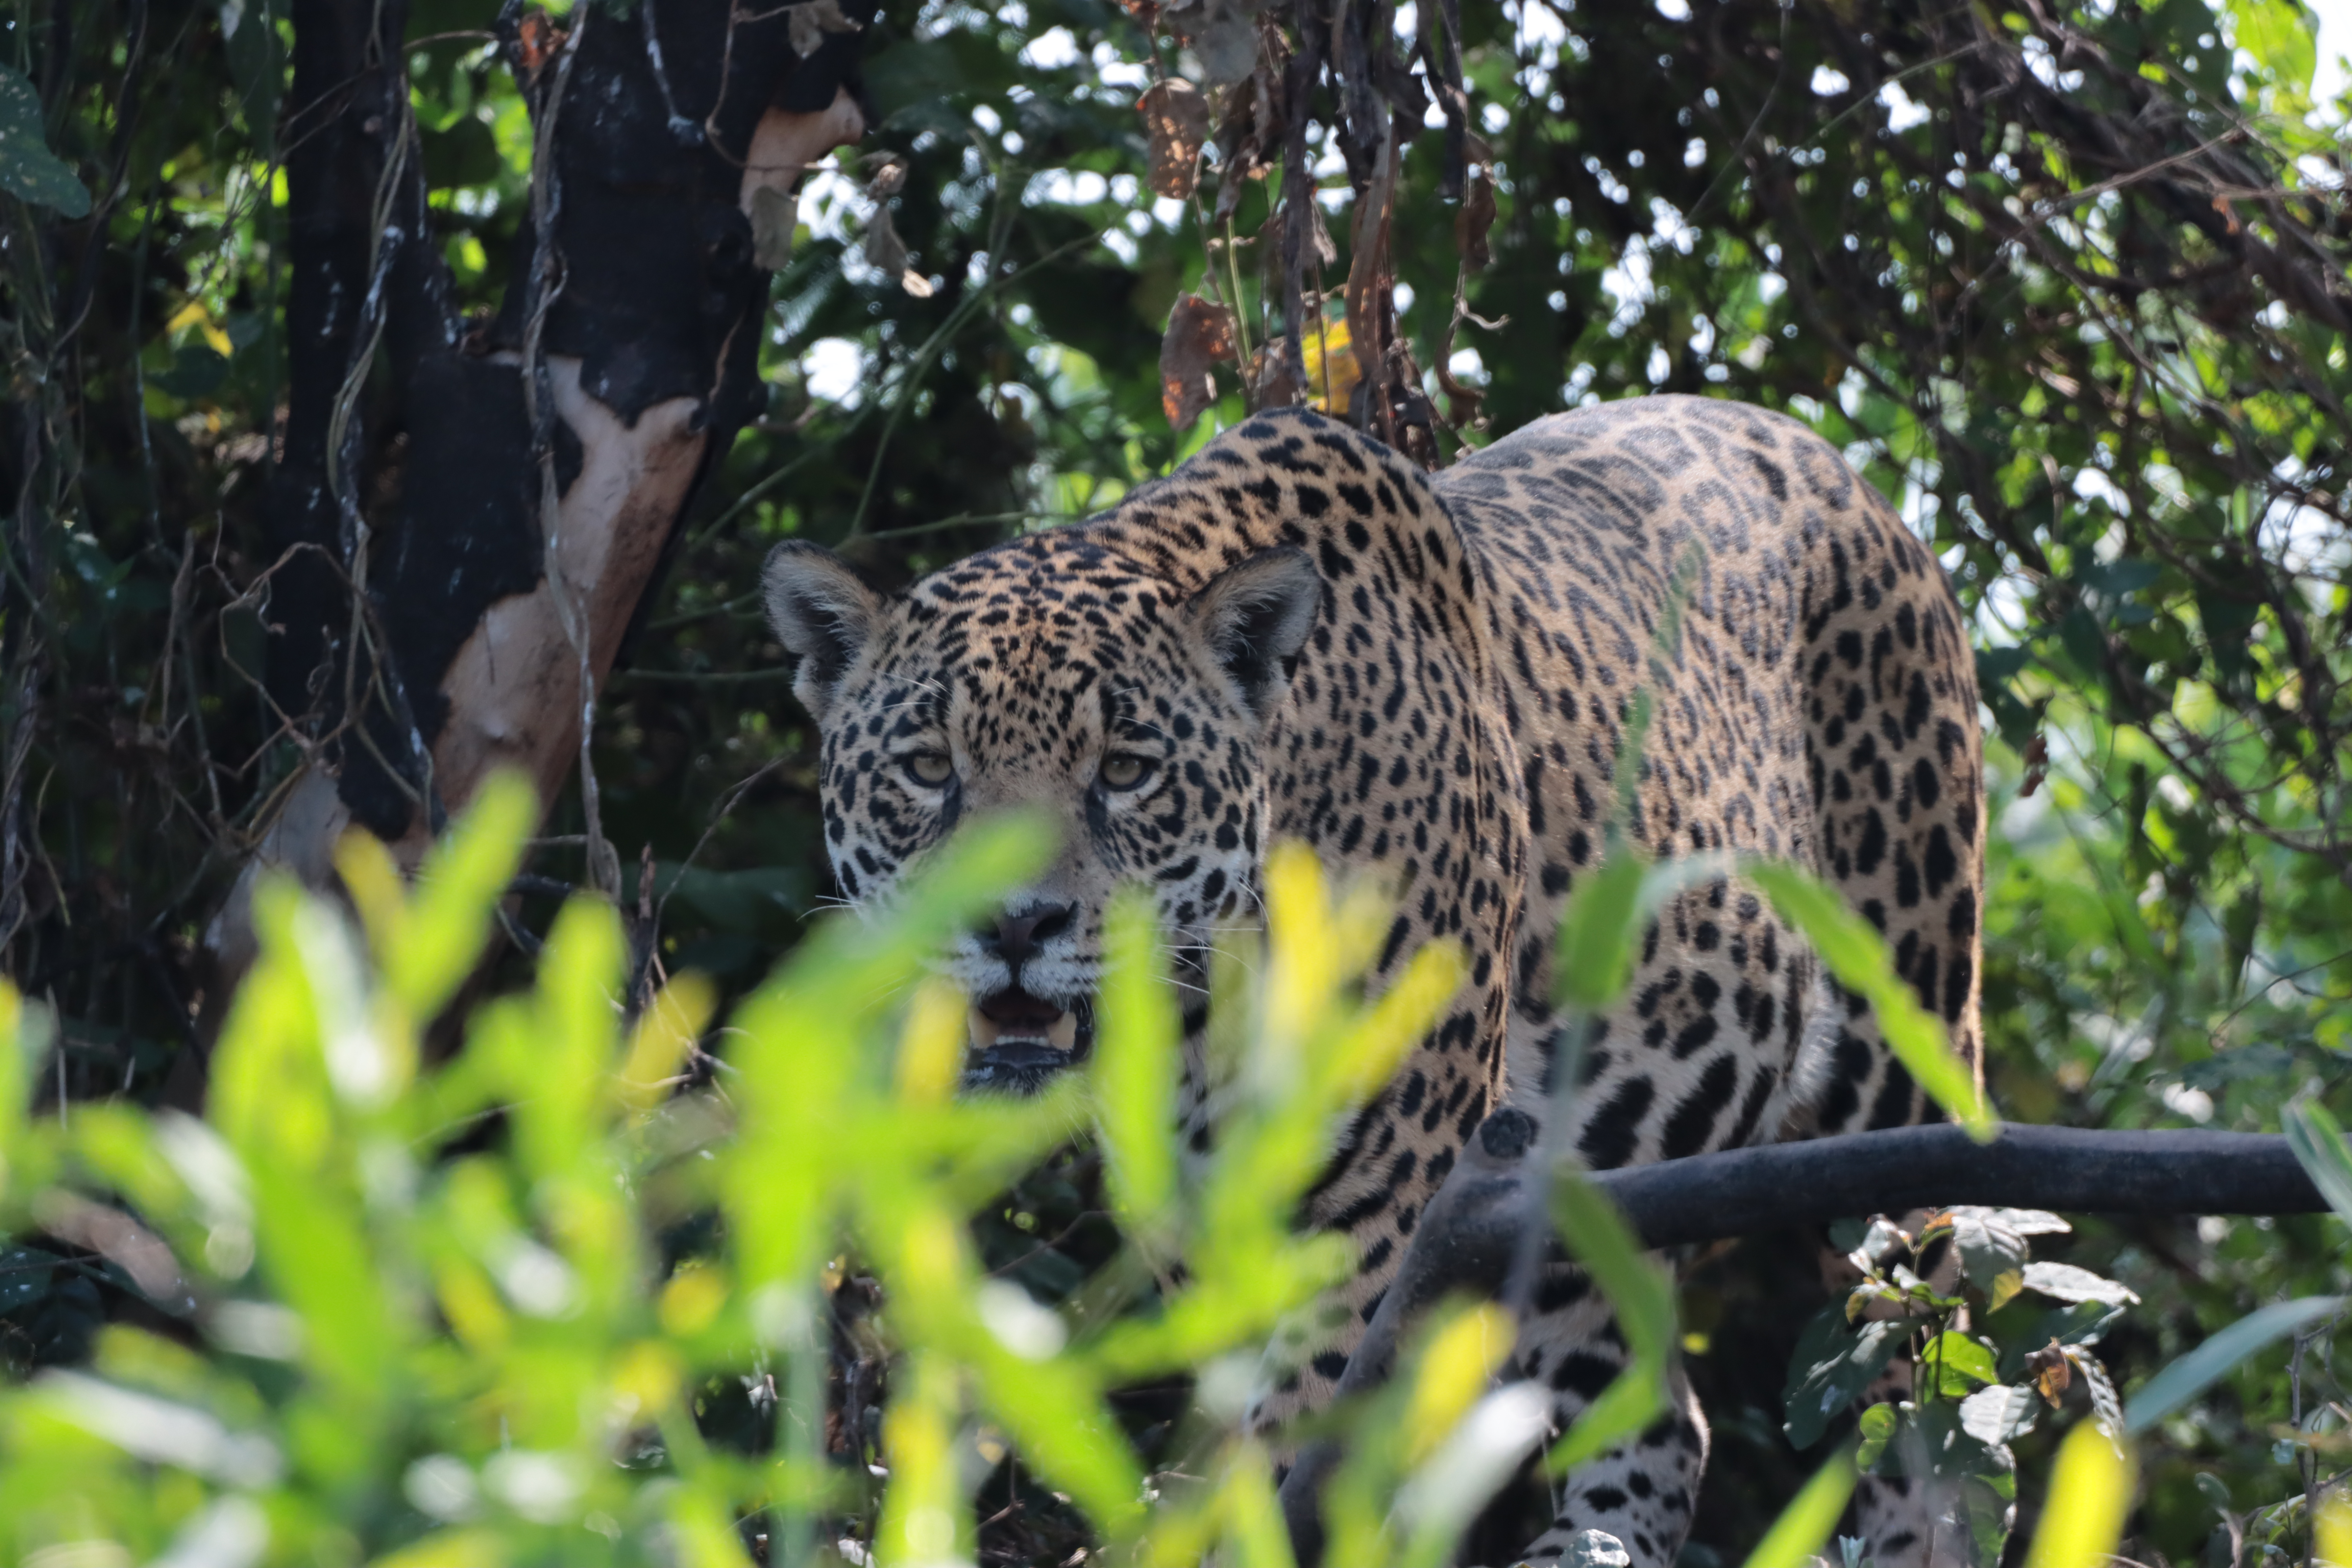
Jaguar: Saseka